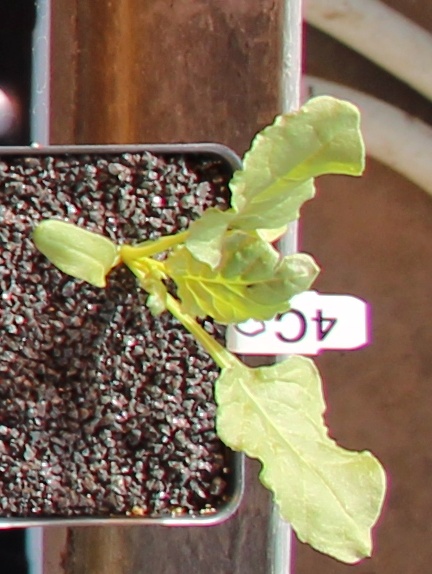
Label: Sugar beet